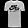
Label: T - shirt / top